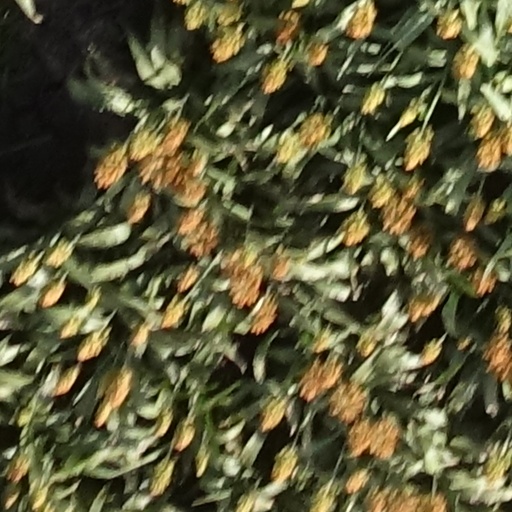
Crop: sorghum